Chauvenet (crater)

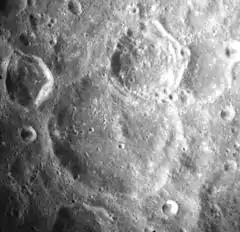
Apollo 17 Mapping Camera image

Chauvenet is a lunar impact crater that is located to the northeast of the prominent crater Tsiolkovskiy on the far side of the Moon. Less than one crater diameter to the northwest of Chauvenet is the crater Ten Bruggencate.